Springs Mills Building

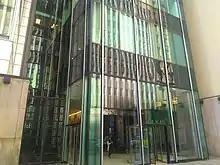
The lower portion of the facade. Vertical silver mullions can be seen here, protruding from the building. The black-colored spandrels are located in the space between the green-tinted windows on each floor

The building's facade is an early example of a glass curtain wall, a non-structural facade in front of the steel structural frame. Its design incorporated elements from similar nearby projects such as the United Nations Secretariat Building at First Avenue (1947), Lever House at Park Avenue (1950–1952), and the Corning Glass Building at Fifth Avenue (1959). The Secretariat Building had used double-glazed green-tinted glass, while the Lever House used both glazed fixed-panel windows as well as interspersed sections of tinted-green and dark-green glass. The Corning Glass Building, another Harris and Abramovitz project, used sheets of "translucent glass in front of painted metal panels" as well as interlocking mullions made of aluminum.